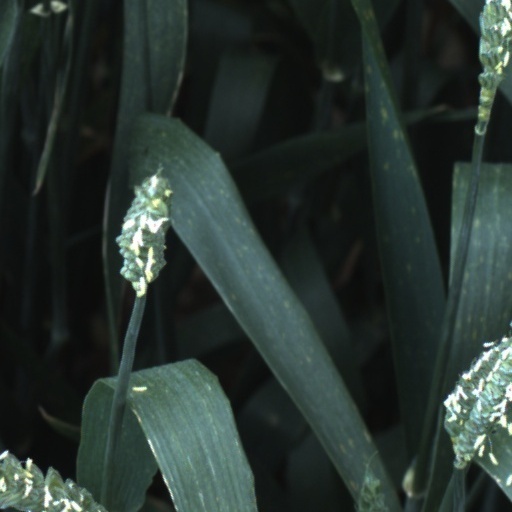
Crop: wheat